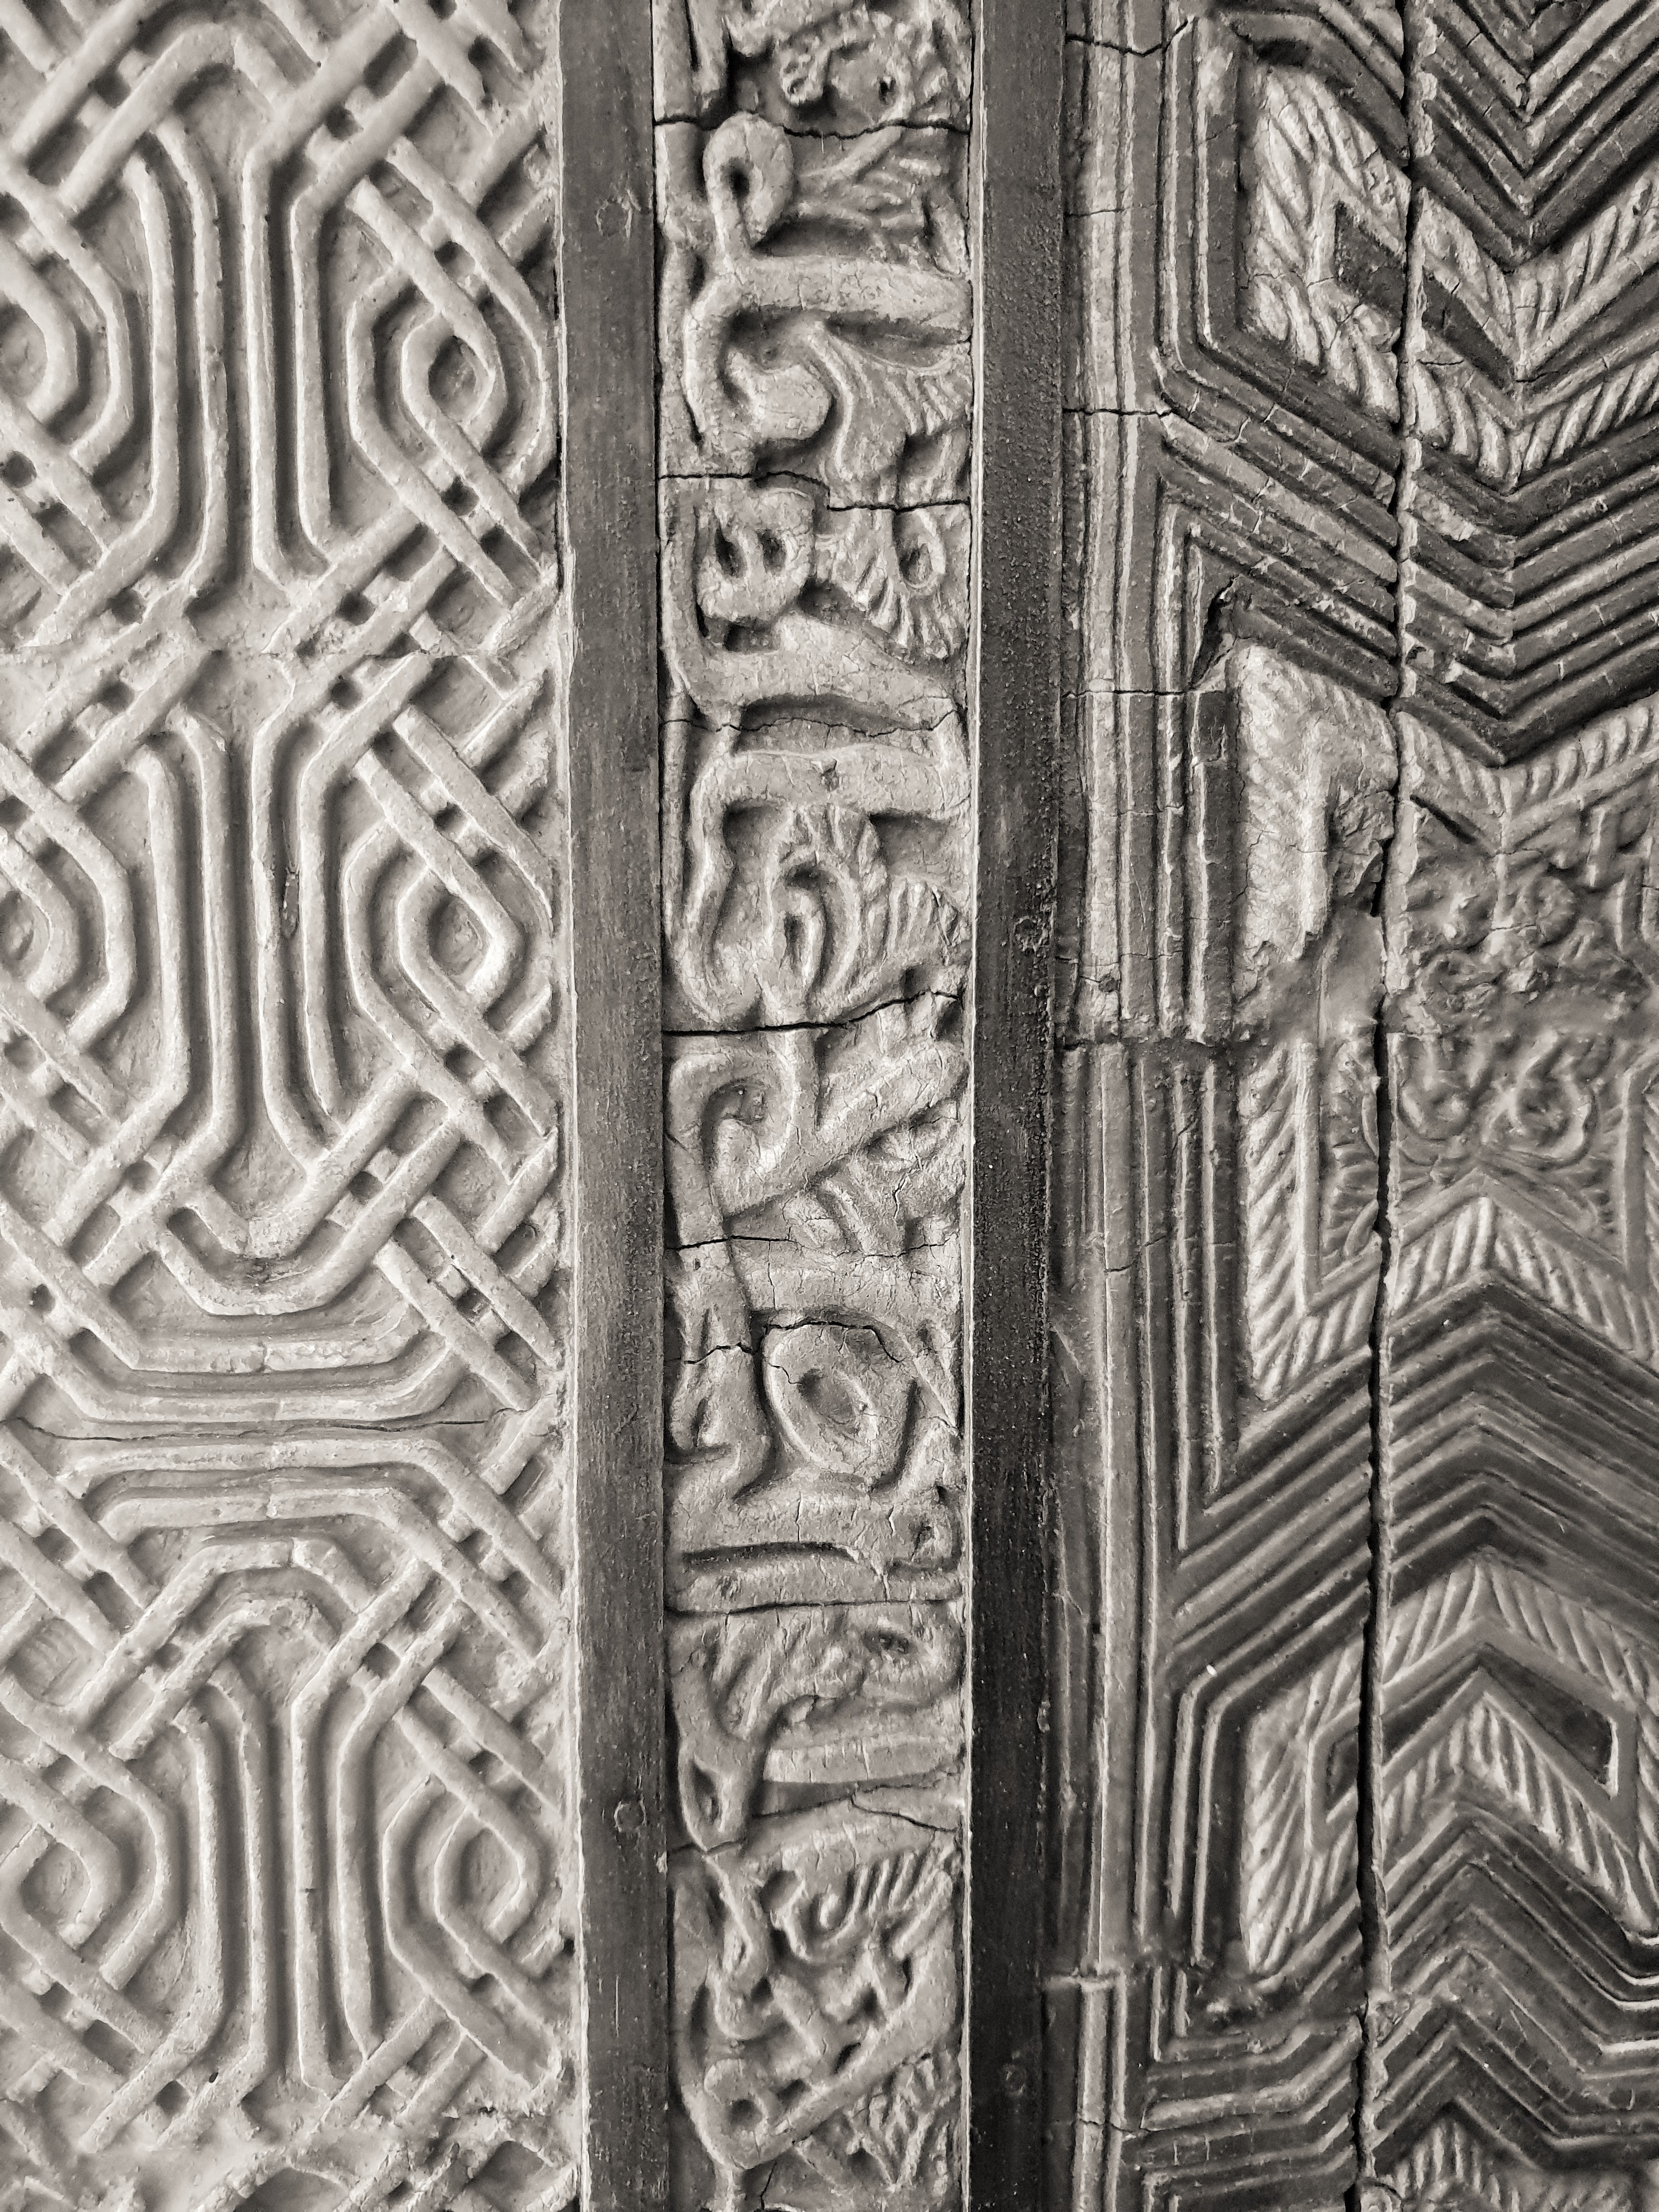
alcazar, spain, historical, bw, black, white, blackandwhite, wooden, door, engraving, oriental, stone carving, relief, pattern, carving, wood, line, architecture, design, art, black and white, visual arts